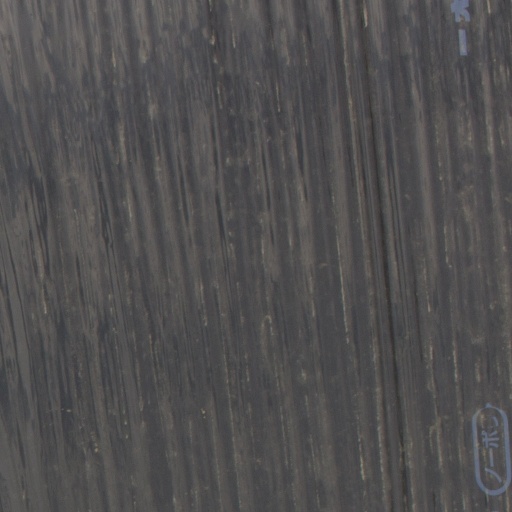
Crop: Jerusalem artichoke